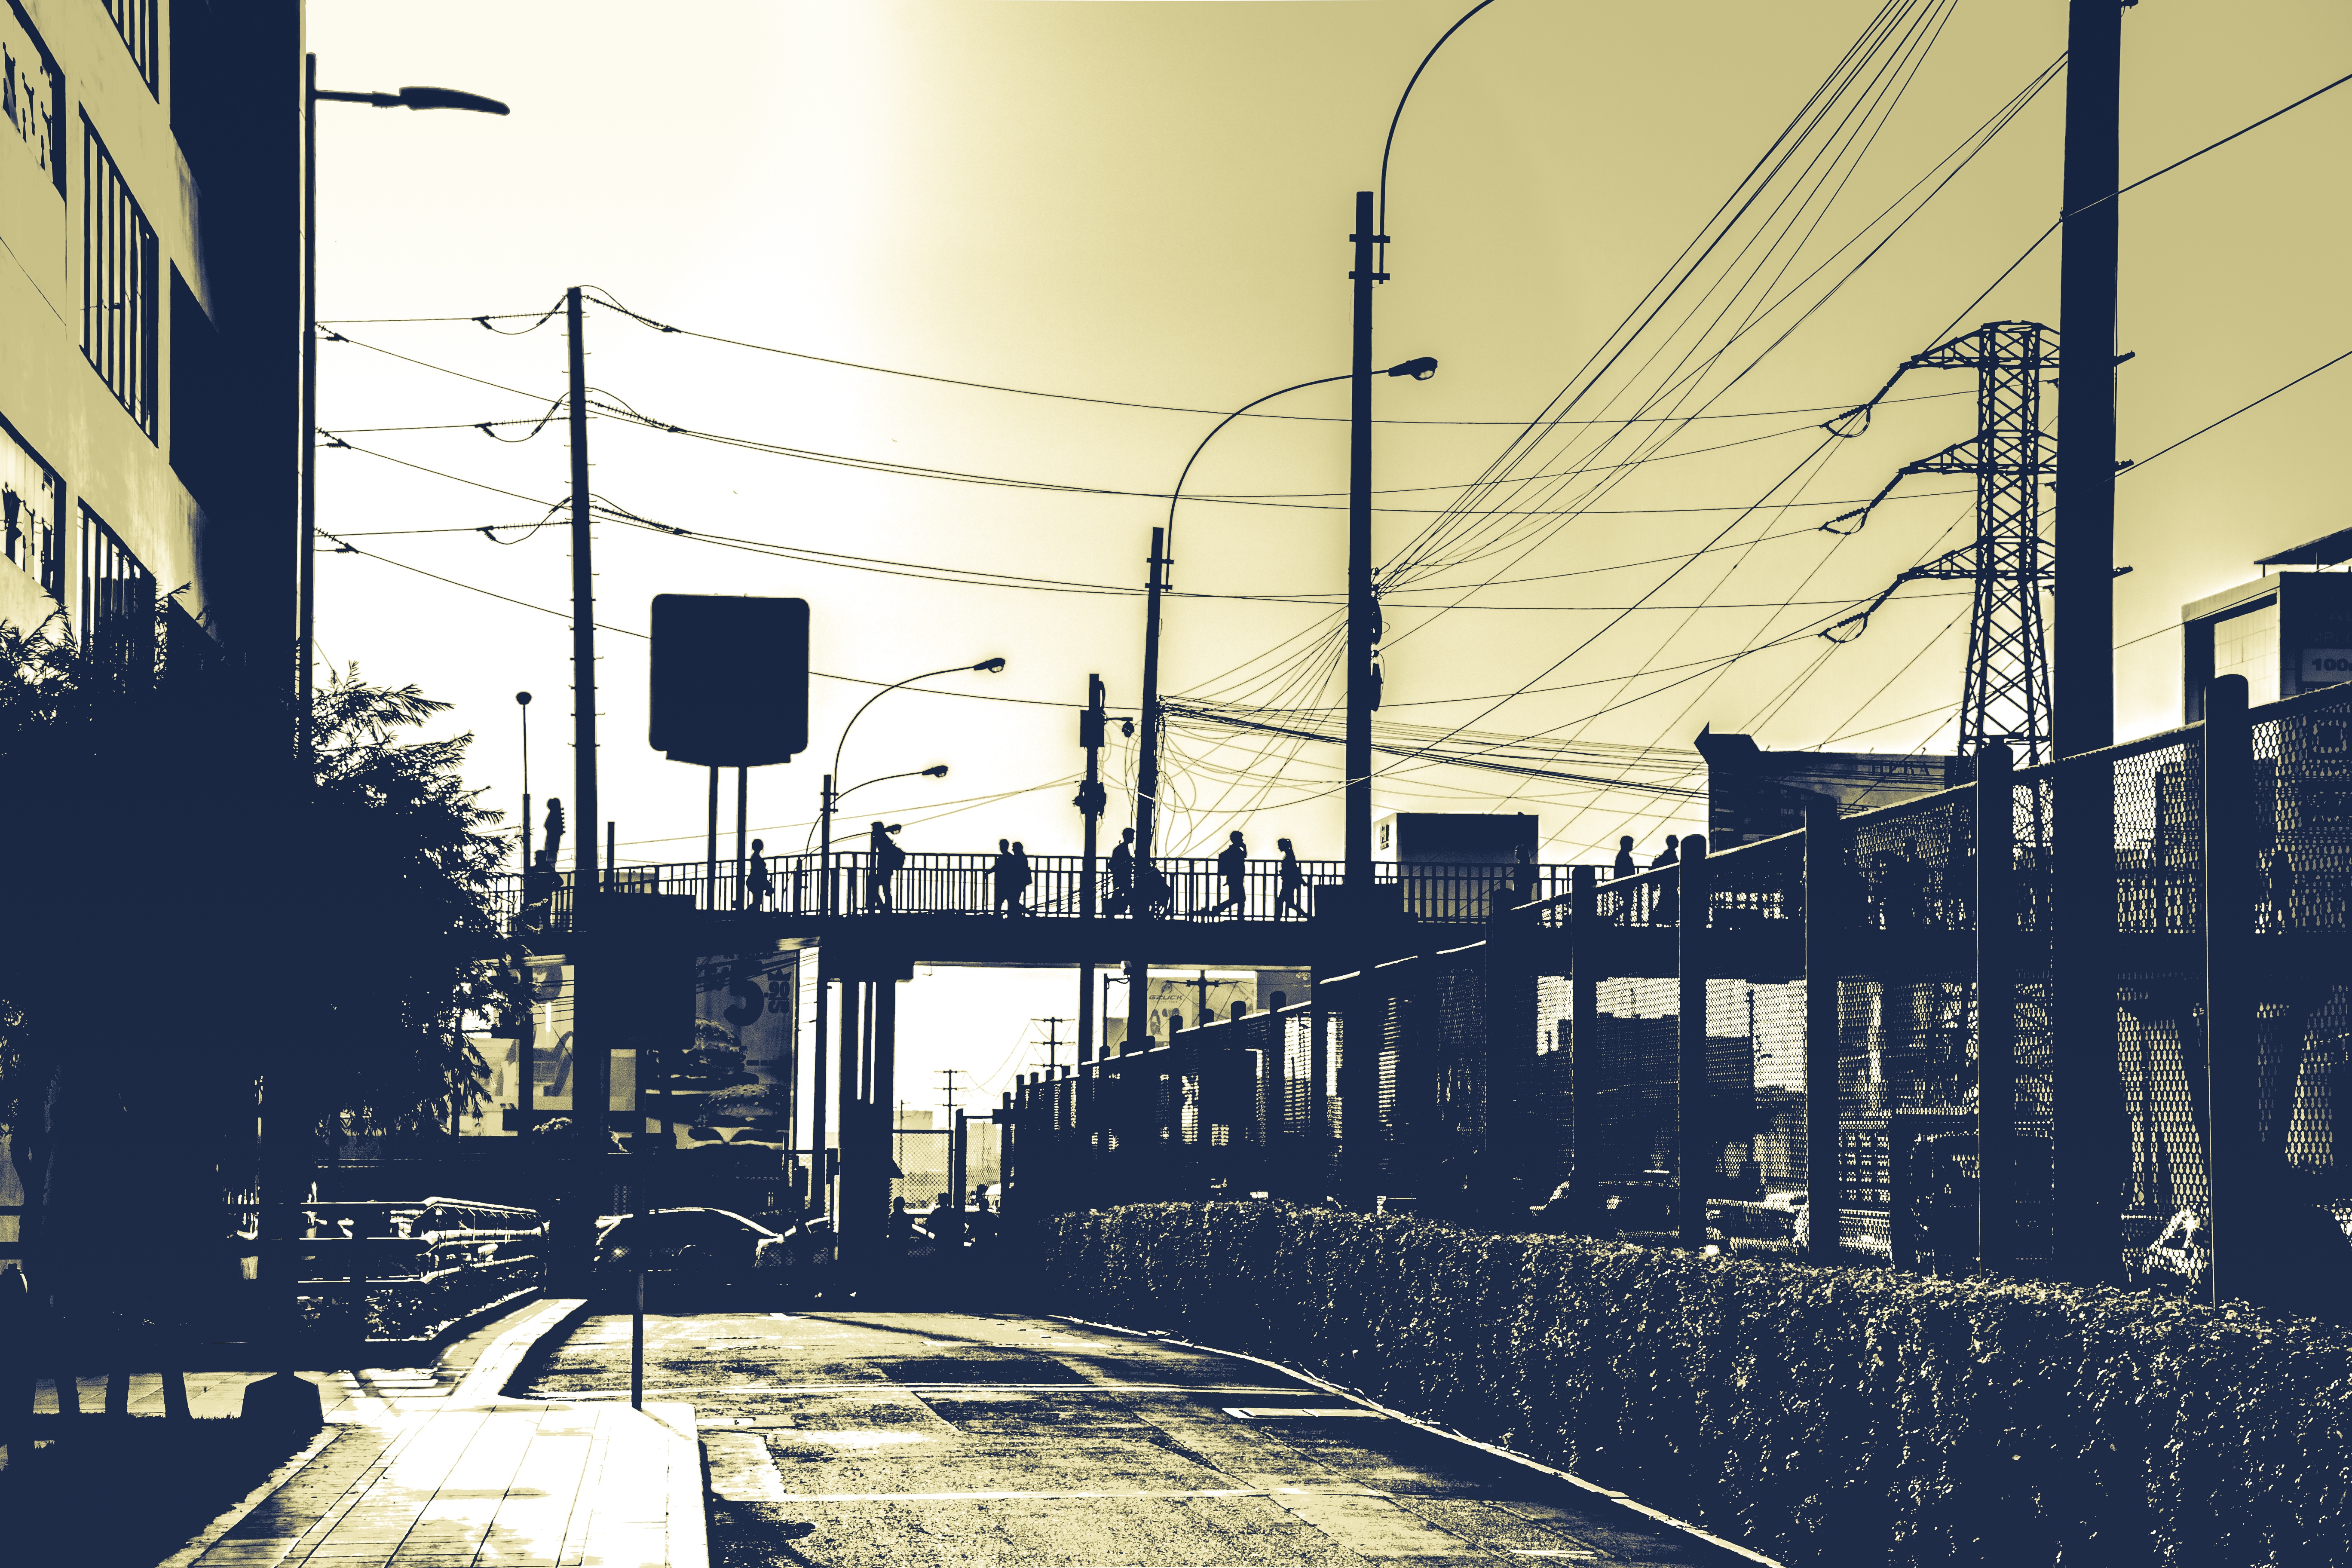
road, skyline, street, city, cityscape, transport, vehicle, industry, electricity, infrastructure, shape, urban area